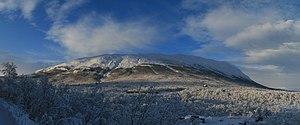
Panorama du mont Nuolja (Njullá) en hiver, depuis le parc national d'Abisko.
Njullá est une montagne située dans la commune de Kiruna, du comté de Norrbotten, en Laponie suédoise. En hiver, la montagne est utilisée comme site de ski hors-piste, pouvant être facilement atteinte grâce à un télésiège depuis la gare d'Abisko turiststation sur la ligne Malmbanan. À l'arrivée du télésiège on trouve aussi une station d'observation des aurores boréales, les conditions d'observation étant particulièrement bonnes. En été, c'est un lieu de randonnée, avec une riche flore alpine. Son versant est est situé dans le parc national d'Abisko.
Le parc national Abisko est un parc national du nord de la Suède, dans la commune de Kiruna, du comté de Norrbotten en Laponie et non loin de la frontière norvégienne. Il est situé à l'ouest du village d'Abisko.